Battle of Berlin (RAF campaign)

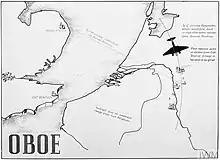

Oboe was a blind-bombing device controlled by two ground stations in England which measured the distance of an aircraft from them with radar pulses. The ground station known as Cat tracked the aircraft over the target and the ground station known as Mouse calculated the point on the track where the aircraft should bomb. Oboe transmissions did not follow the curvature of the Earth, making the altitude of the aircraft the determinant of range. An aircraft flying at could receive Oboe transmissions at about , enough to mark targets in the Ruhr, which led to the device being installed in fast, high-flying Mosquito bombers, which usually navigated with the usual aids until beginning an Oboe run about from the target. Use of the Mosquito made an Oboe run safer, even when no evasive action could be taken before bombing. Accuracy was measured in hundreds of yards which increased with greater experience of the aircrews and ground operators.